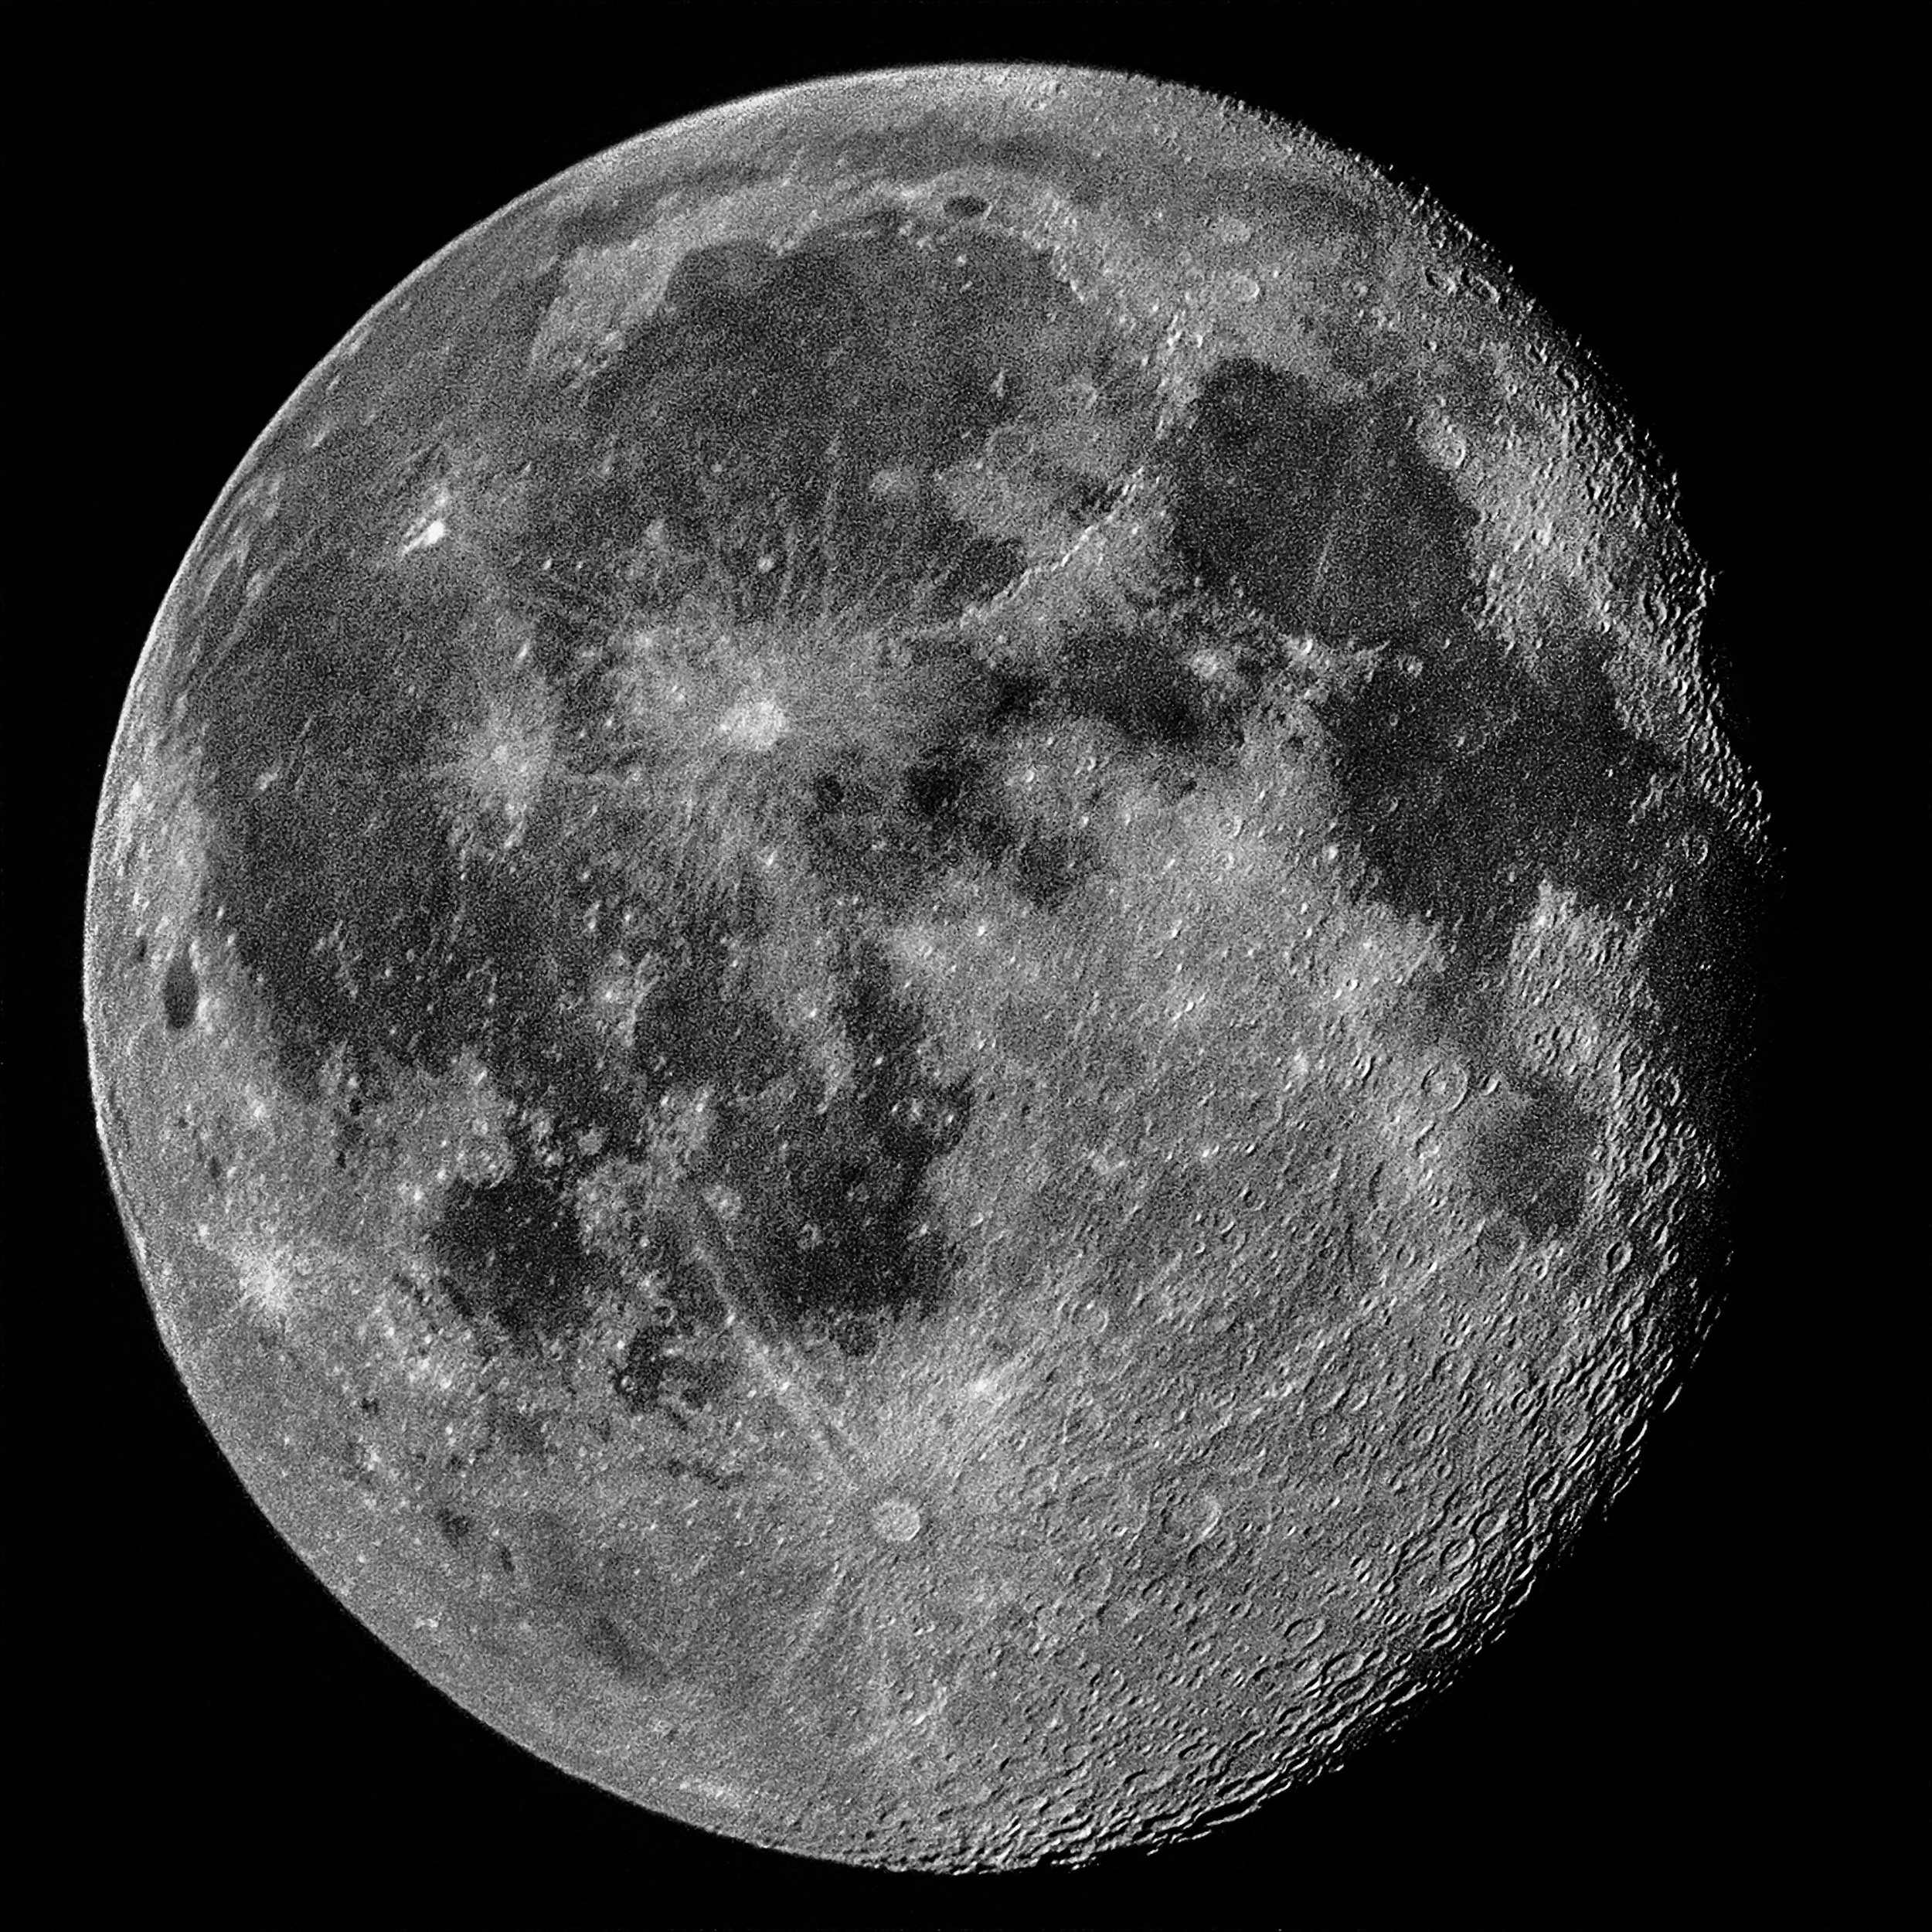
black and white, night, atmosphere, space, moon, astronomy, night photograph, moon at night, astronomical object